University of Waterloo

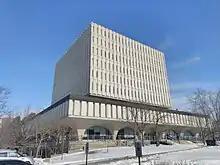
The Dana Porter Library, home to a collection of books focused on the Arts, Humanities and Social Sciences.

The university has four libraries housing more than 1.4 million books, as well as electronic resources including e-books, serial titles, and databases. Three libraries are on campus: the Dana Porter Library, housing material relating to arts, humanities and social science, the Davis Centre Library, housing material for engineering, mathematics and science, and the Witer Learning Resource Centre, housing material for the School of Optometry and Vision Science. The fourth library, the Musagetes Architecture Library, is in Cambridge, alongside the university's School of Architecture. The libraries of the university's affiliated colleges are also considered a part of the university's library system. Doris E. Lewis was the first University Librarian. The university's library system is also a member of the TriUniversity Group, a partnership between the University of Guelph, the University of Waterloo and Wilfrid Laurier University. The group provides students and researchers at all three universities with access to all of the collections and services. The group also operates the TUG Annex, a repository for less-used library resources from the three universities.